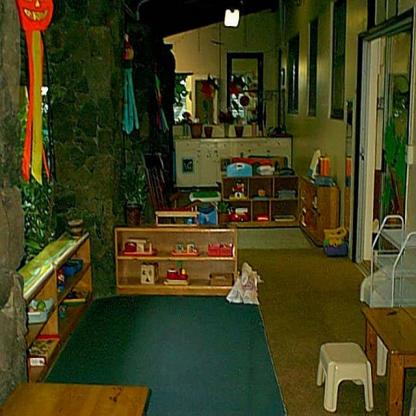
Scene: Indoor